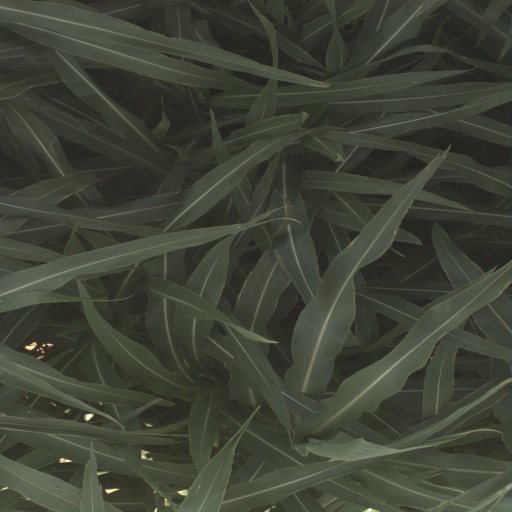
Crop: sorghum